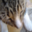
Label: cat